Cayetano Coll y Cuchí

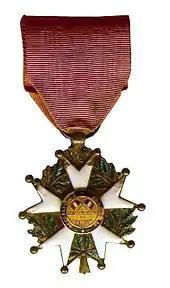
French Legion of Honor

Coll y Cuchí's father was Dr. Cayetano Coll y Toste (1850–1930), a historian and writer. His brother was José Coll y Cuchí was the founder of the Puerto Rican Nationalist Party and his daughter Edna Coll was an educator and author who founded the Academy of Fine Arts in Puerto Rico, his son Cayetano Coll y Pujol was a prominent attorney and judge in Puerto Rico. His niece Isabel Cuchí Coll was a journalist and the Director of the "Sociedad de Autores Puertorriqueño" (Society of Puerto Rican Authors). His grandson, (Edna's son), Jose "Fufi" Santori Coll was a former BSN basketball player, coach and television sportscaster.